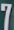
Number: 7